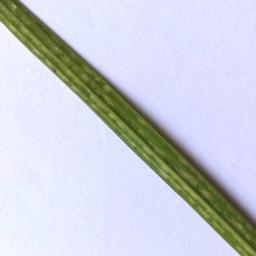
Label: Rice___Healthy